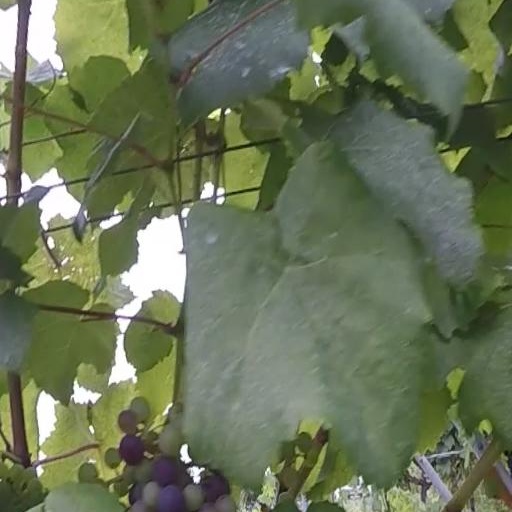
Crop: grape